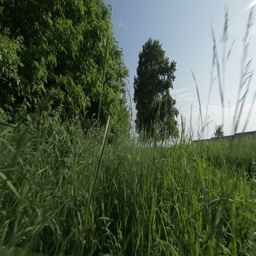
through the green grass in the forest